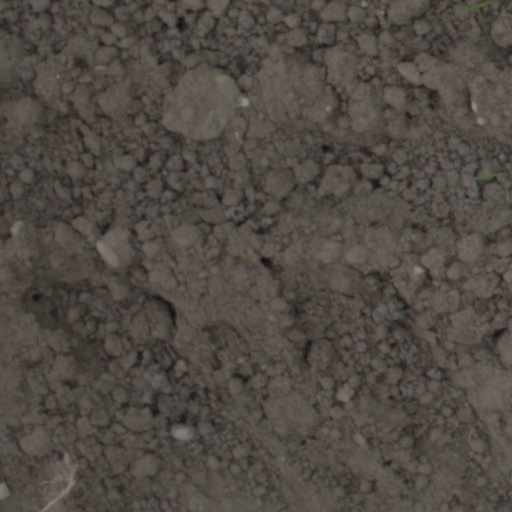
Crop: wheat